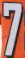
Number: 7